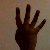
The image shows a hand gesture representing the number 4 in Indian Sign Language.